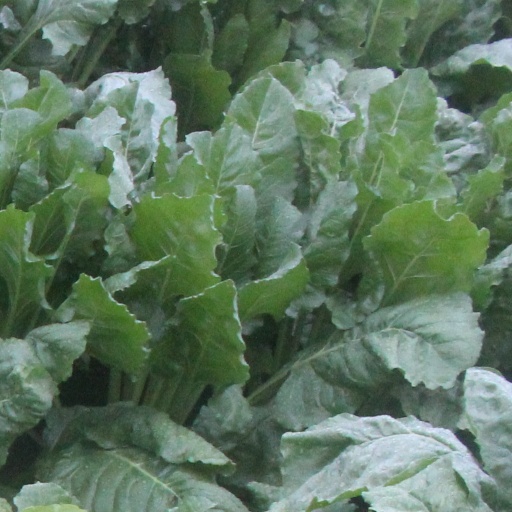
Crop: sugar beet